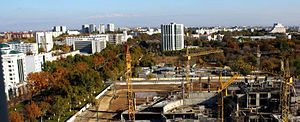
Tasjkent
Gadebillede fra Tasjkent
Tasjkent er hovedstad i Usbekistan. Byen har 2.424.100 indbyggere. Dens lufthavn, Tashkent International Airport, ligger ca. 12 km fra centrum.